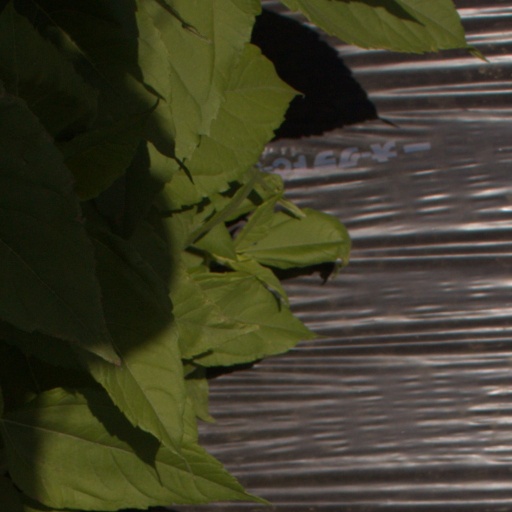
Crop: Jerusalem artichoke